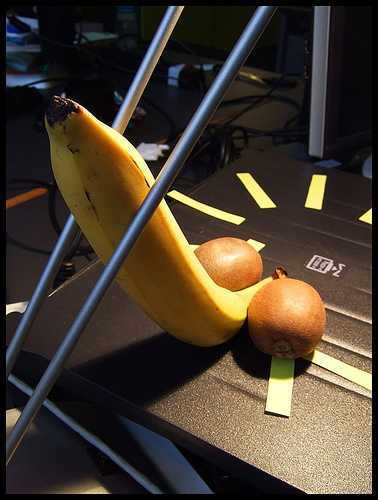
Label: Banana